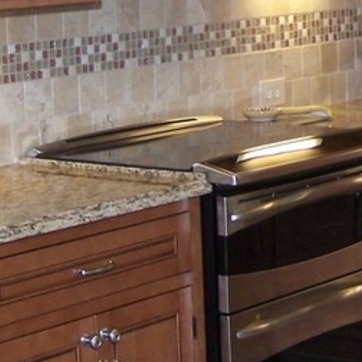
Material: polishedstone